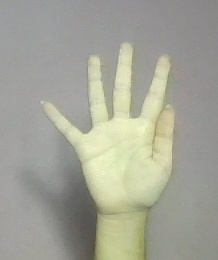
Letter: sheen